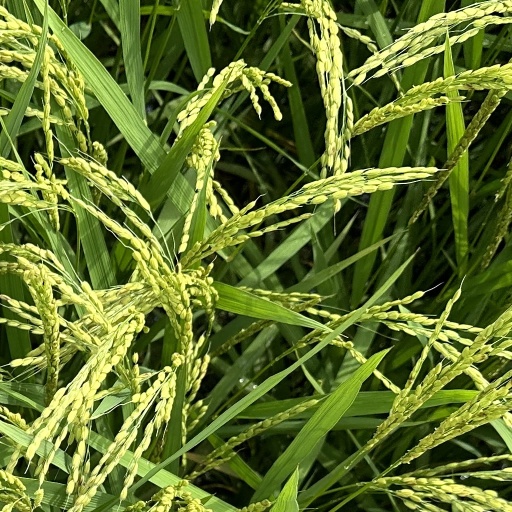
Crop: rice